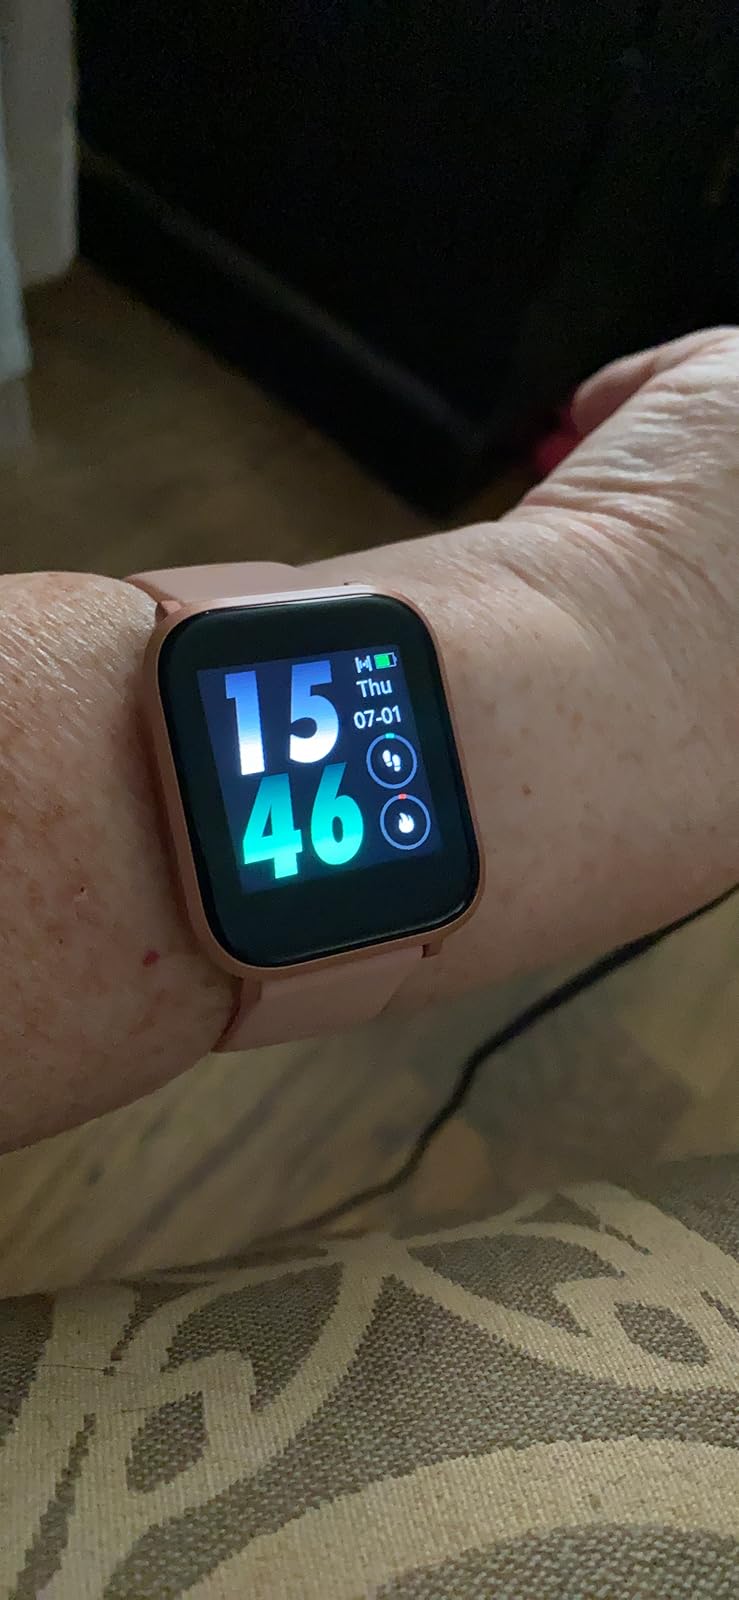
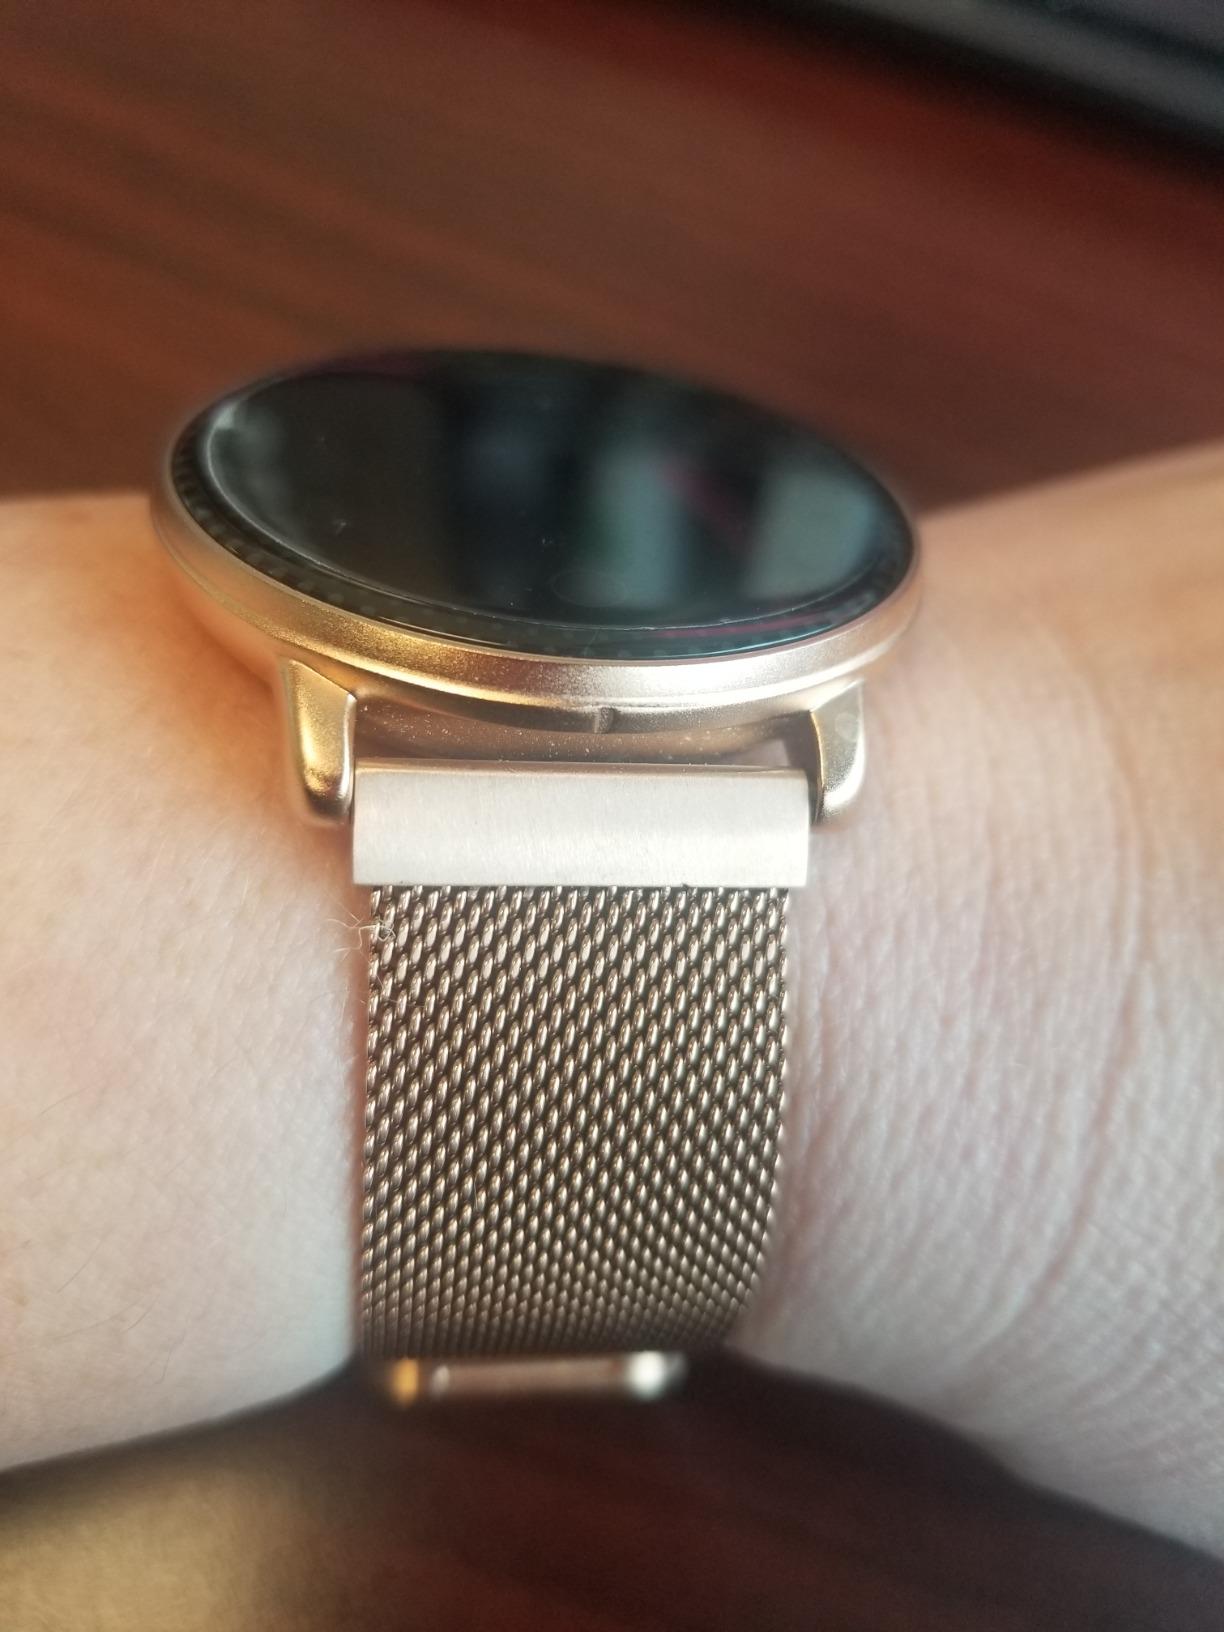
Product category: smartwatch
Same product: no